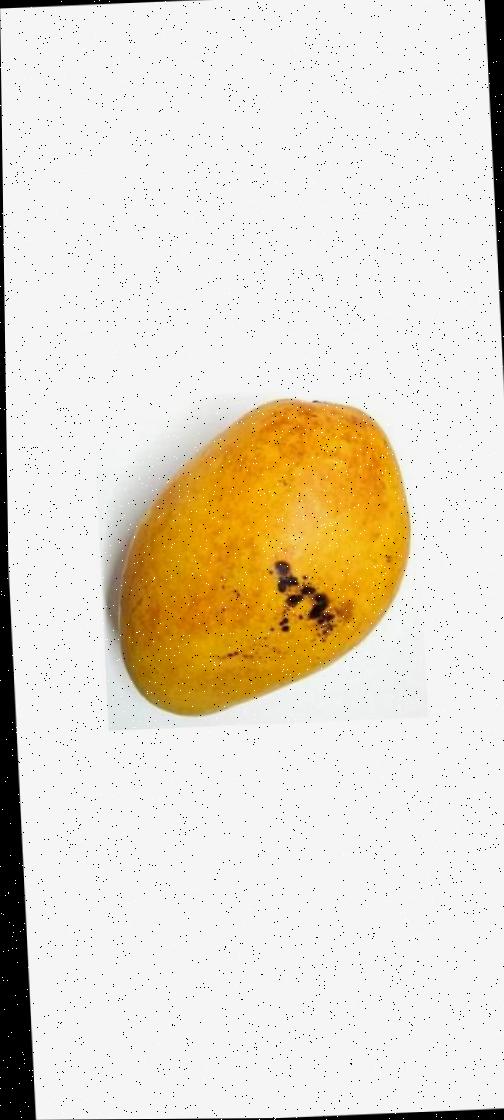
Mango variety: Bari-11